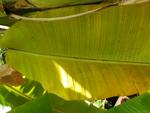
Label: xamthomonas